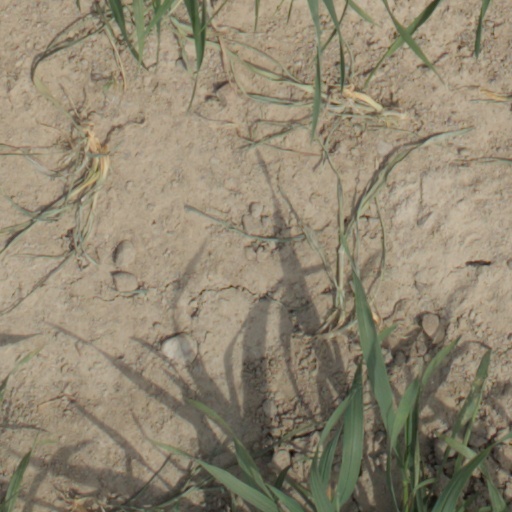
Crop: wheat